The Stuckists Punk Victorian

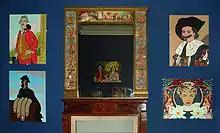
The Lady Lever Art Gallery: paintings by Charles Thomson and (bottom right) Paul Harvey.

A separate smaller show at the Lady Lever Art Gallery concentrated on the theme of "Art and Artists", including Stuckist interpretations of past work by artists such as Thomas Gainsborough, Frans Hals and Georges Seurat. The gallery also staged the first national exhibition by the Stuckist Photographers.